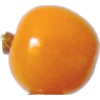
Label: Physalis 1